Alma Pirata

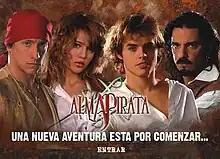

Alma Pirata is an Argentine 2006 telenovela, created and produced by Cris Morena. In this telenovela, lead roles were portrayed by Benjamín Rojas, Fabián Mazzei, Luisana Lopilato, Mariano Martínez, Nicolás Vázquez, Isabel Macedo, Elsa Pinilla and Julia Calvo.